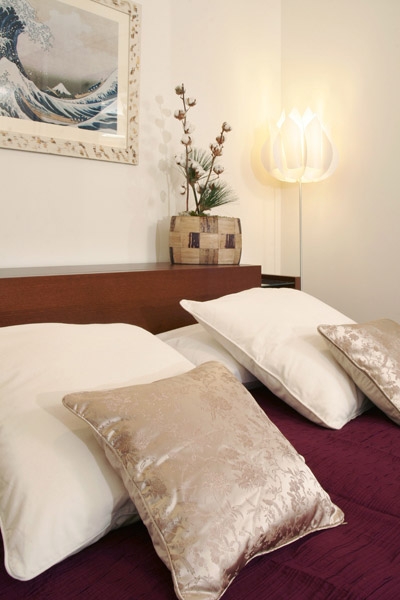
Room type: bedroom